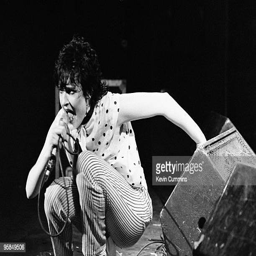
artist performs on stage with artist